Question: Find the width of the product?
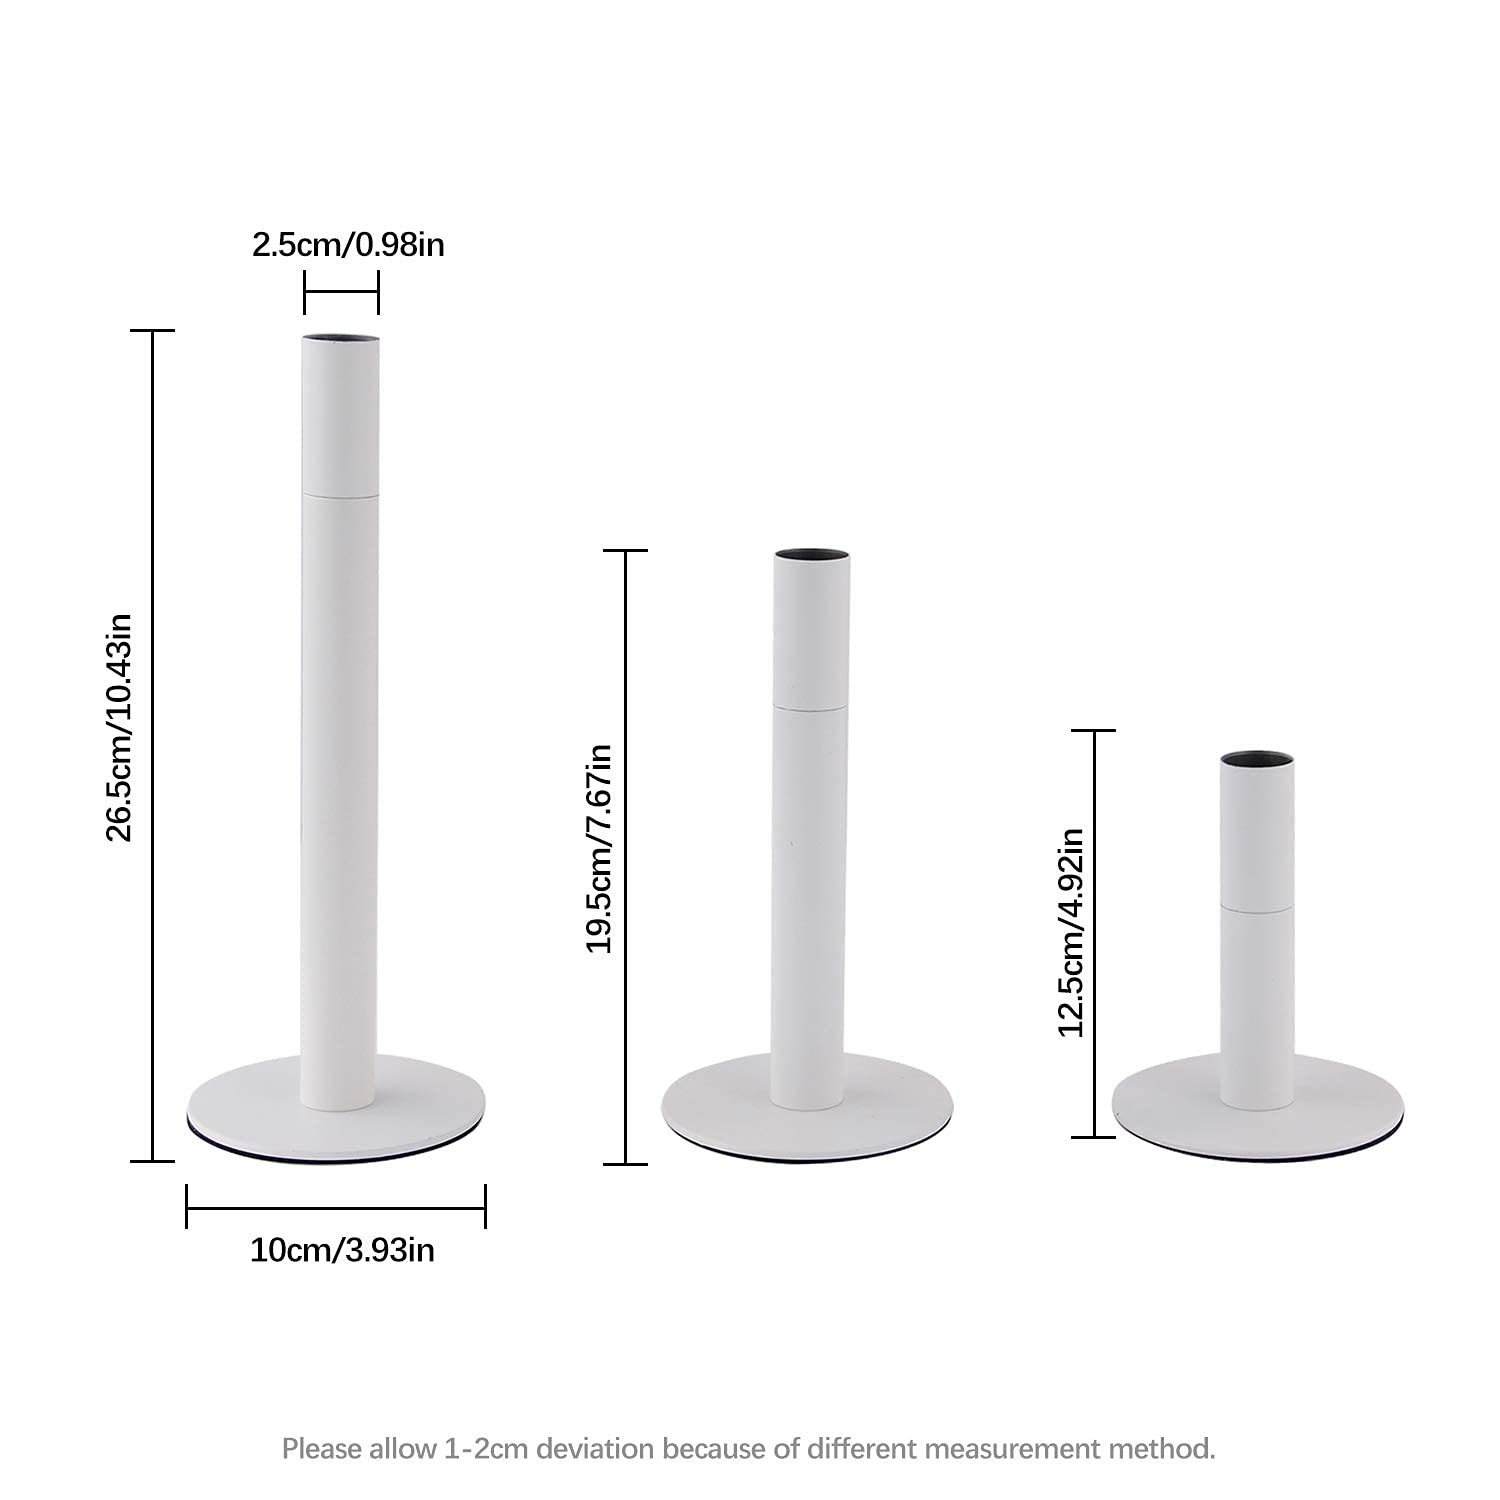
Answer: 10.0 centimetre